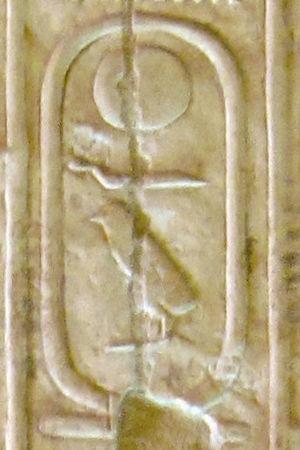
Khéops est le deuxième roi de la IVᵉ dynastie de l'Ancien Empire. Il aurait régné aux alentours de 2600 avant notre ère, et aurait ainsi succédé à Snéfrou et précédé Djédefrê. Il est le commanditaire de la Grande Pyramide à Gizeh mais de nombreux autres aspects de son règne sont peu documentés.